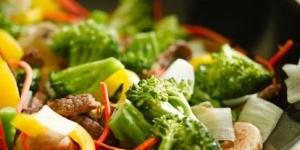
bocadillo cardiosaludable